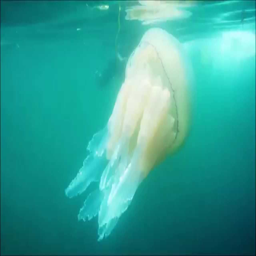
biggest jellyfish in the world - photo #